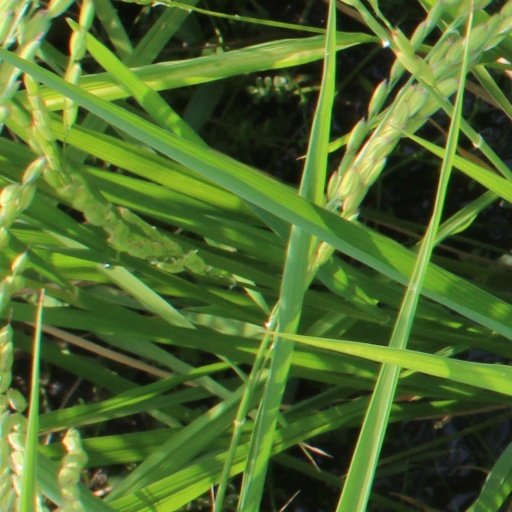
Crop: rice